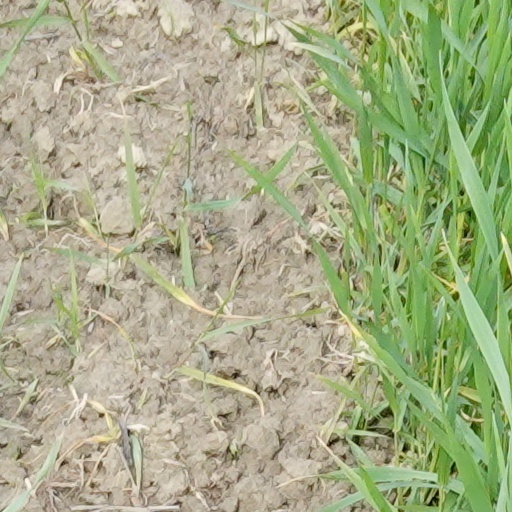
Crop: wheat